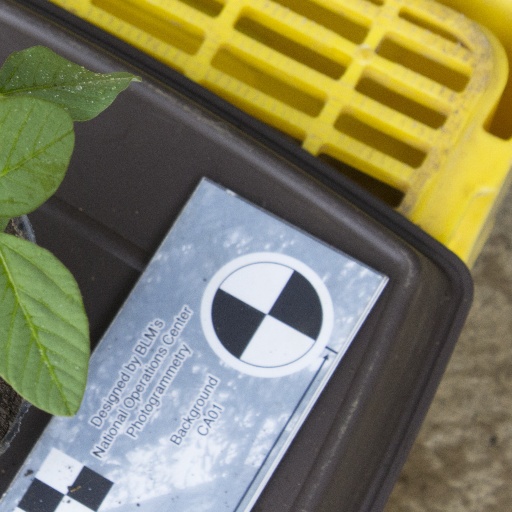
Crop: soybean